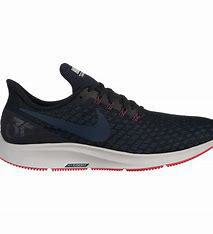
Brand: Nike
Model: Air Zoom Pegasus 35